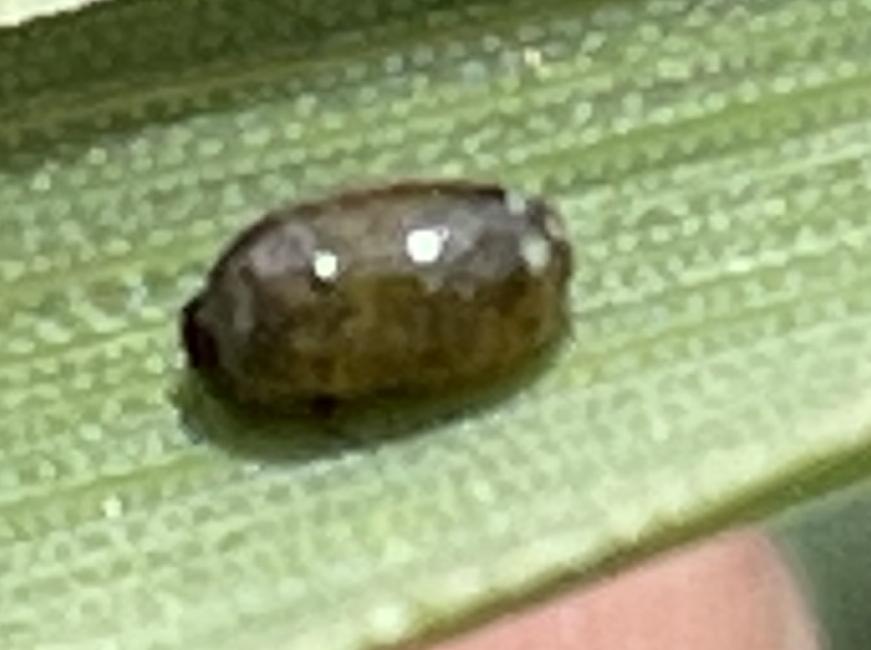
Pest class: cereal_leaf_beetle